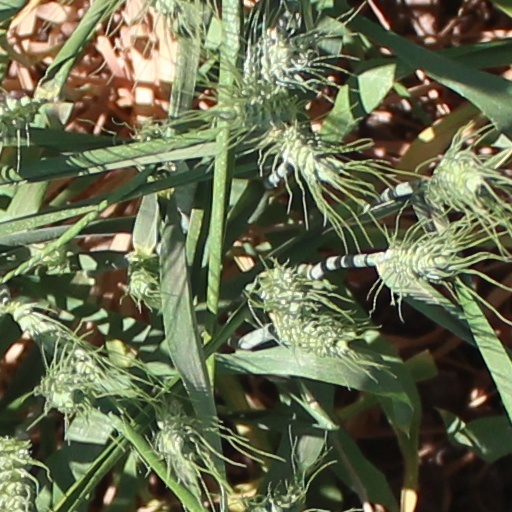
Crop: wheat